Athyma ranga

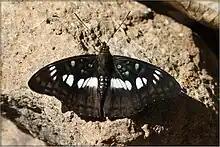
Blackvein sergeant puddling at Silent Valley National Park

"In form the larva was exactly similar to that of "Limenitis (Moduza) procris". ...; in colour it was green, with a whitish band round the 9th segment. Its habits were also like those of "L. procris", but not quite the same. It selected one of the side nerves of a leaf and ate away the soft parts on each side till the bare nerve stood out; then having barricaded the approach to this with fragments of leaf which it had contrived to cut off in feeding, mixed with excrement and silk, it rested motionless on the very point of the rib unapproachable by ants or spiders. After the last moult it gave up these habits and rested on the upperside of a leaf, where it was conspicuous enough. We infer that the worst enemies of this species- are not birds or parasites but small spiders and predaceous insects." (Davidson & Aitken)